Fabio Carpi

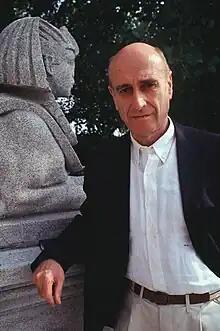

Born in Milan, Carpi began his career in the 1940s as a film critic for the newspapers "Libera Stampa" and "L'Unità". He moved to Brazil in 1951 where he started collaborating on some screenplays. He returned to Italy in 1954, and until 1971, he was active as a screenwriter for notable directors such as Antonio Pietrangeli, Dino Risi, and Vittorio De Seta. He won a Nastro d'Argento for the screenplay of Nelo Risi's "Diary of a Schizophrenic Girl" in 1971. From 1957 he was also a critically acclaimed novelist and essayist. His novel "Patchwork" won the Bagutta Prize in 1998.